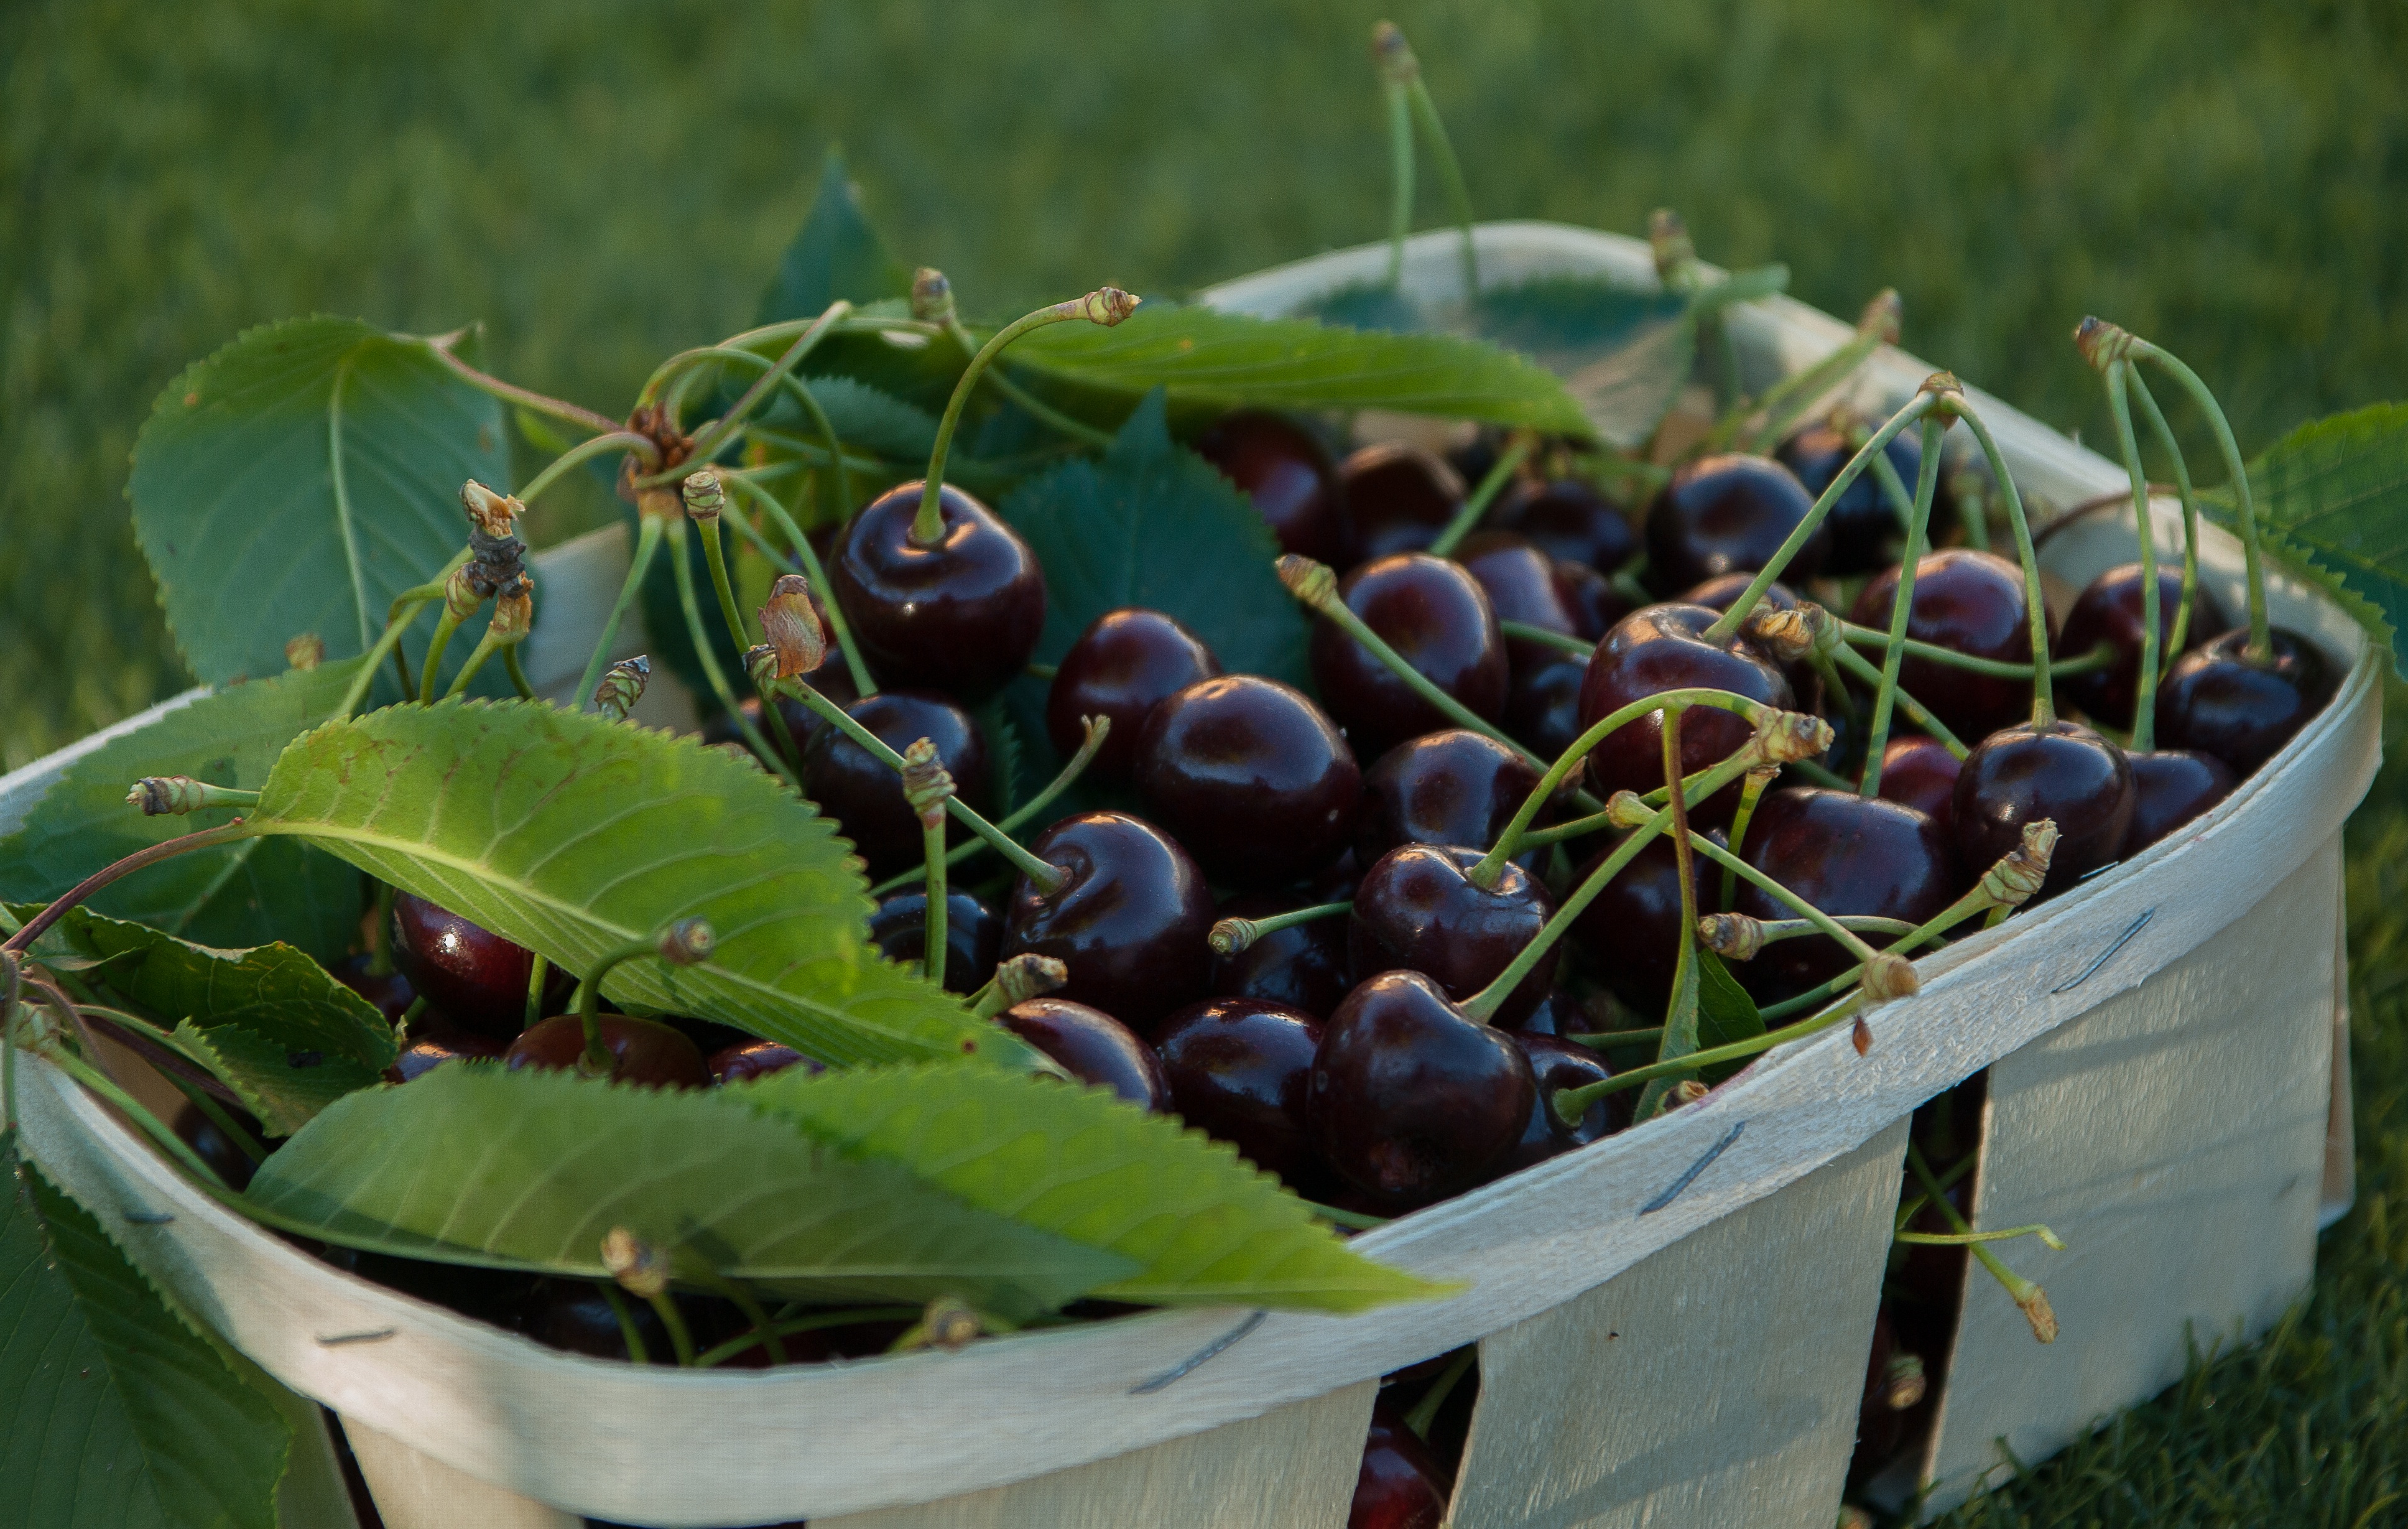
branch, plant, grape, fruit, berry, flower, food, produce, shrub, cherry, cherries, flowering plant, vitis, red fruits, bilberry, damson, chokeberry, land plant